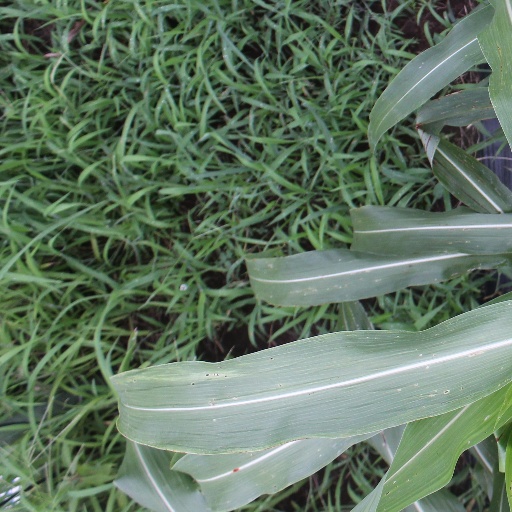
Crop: sorghum